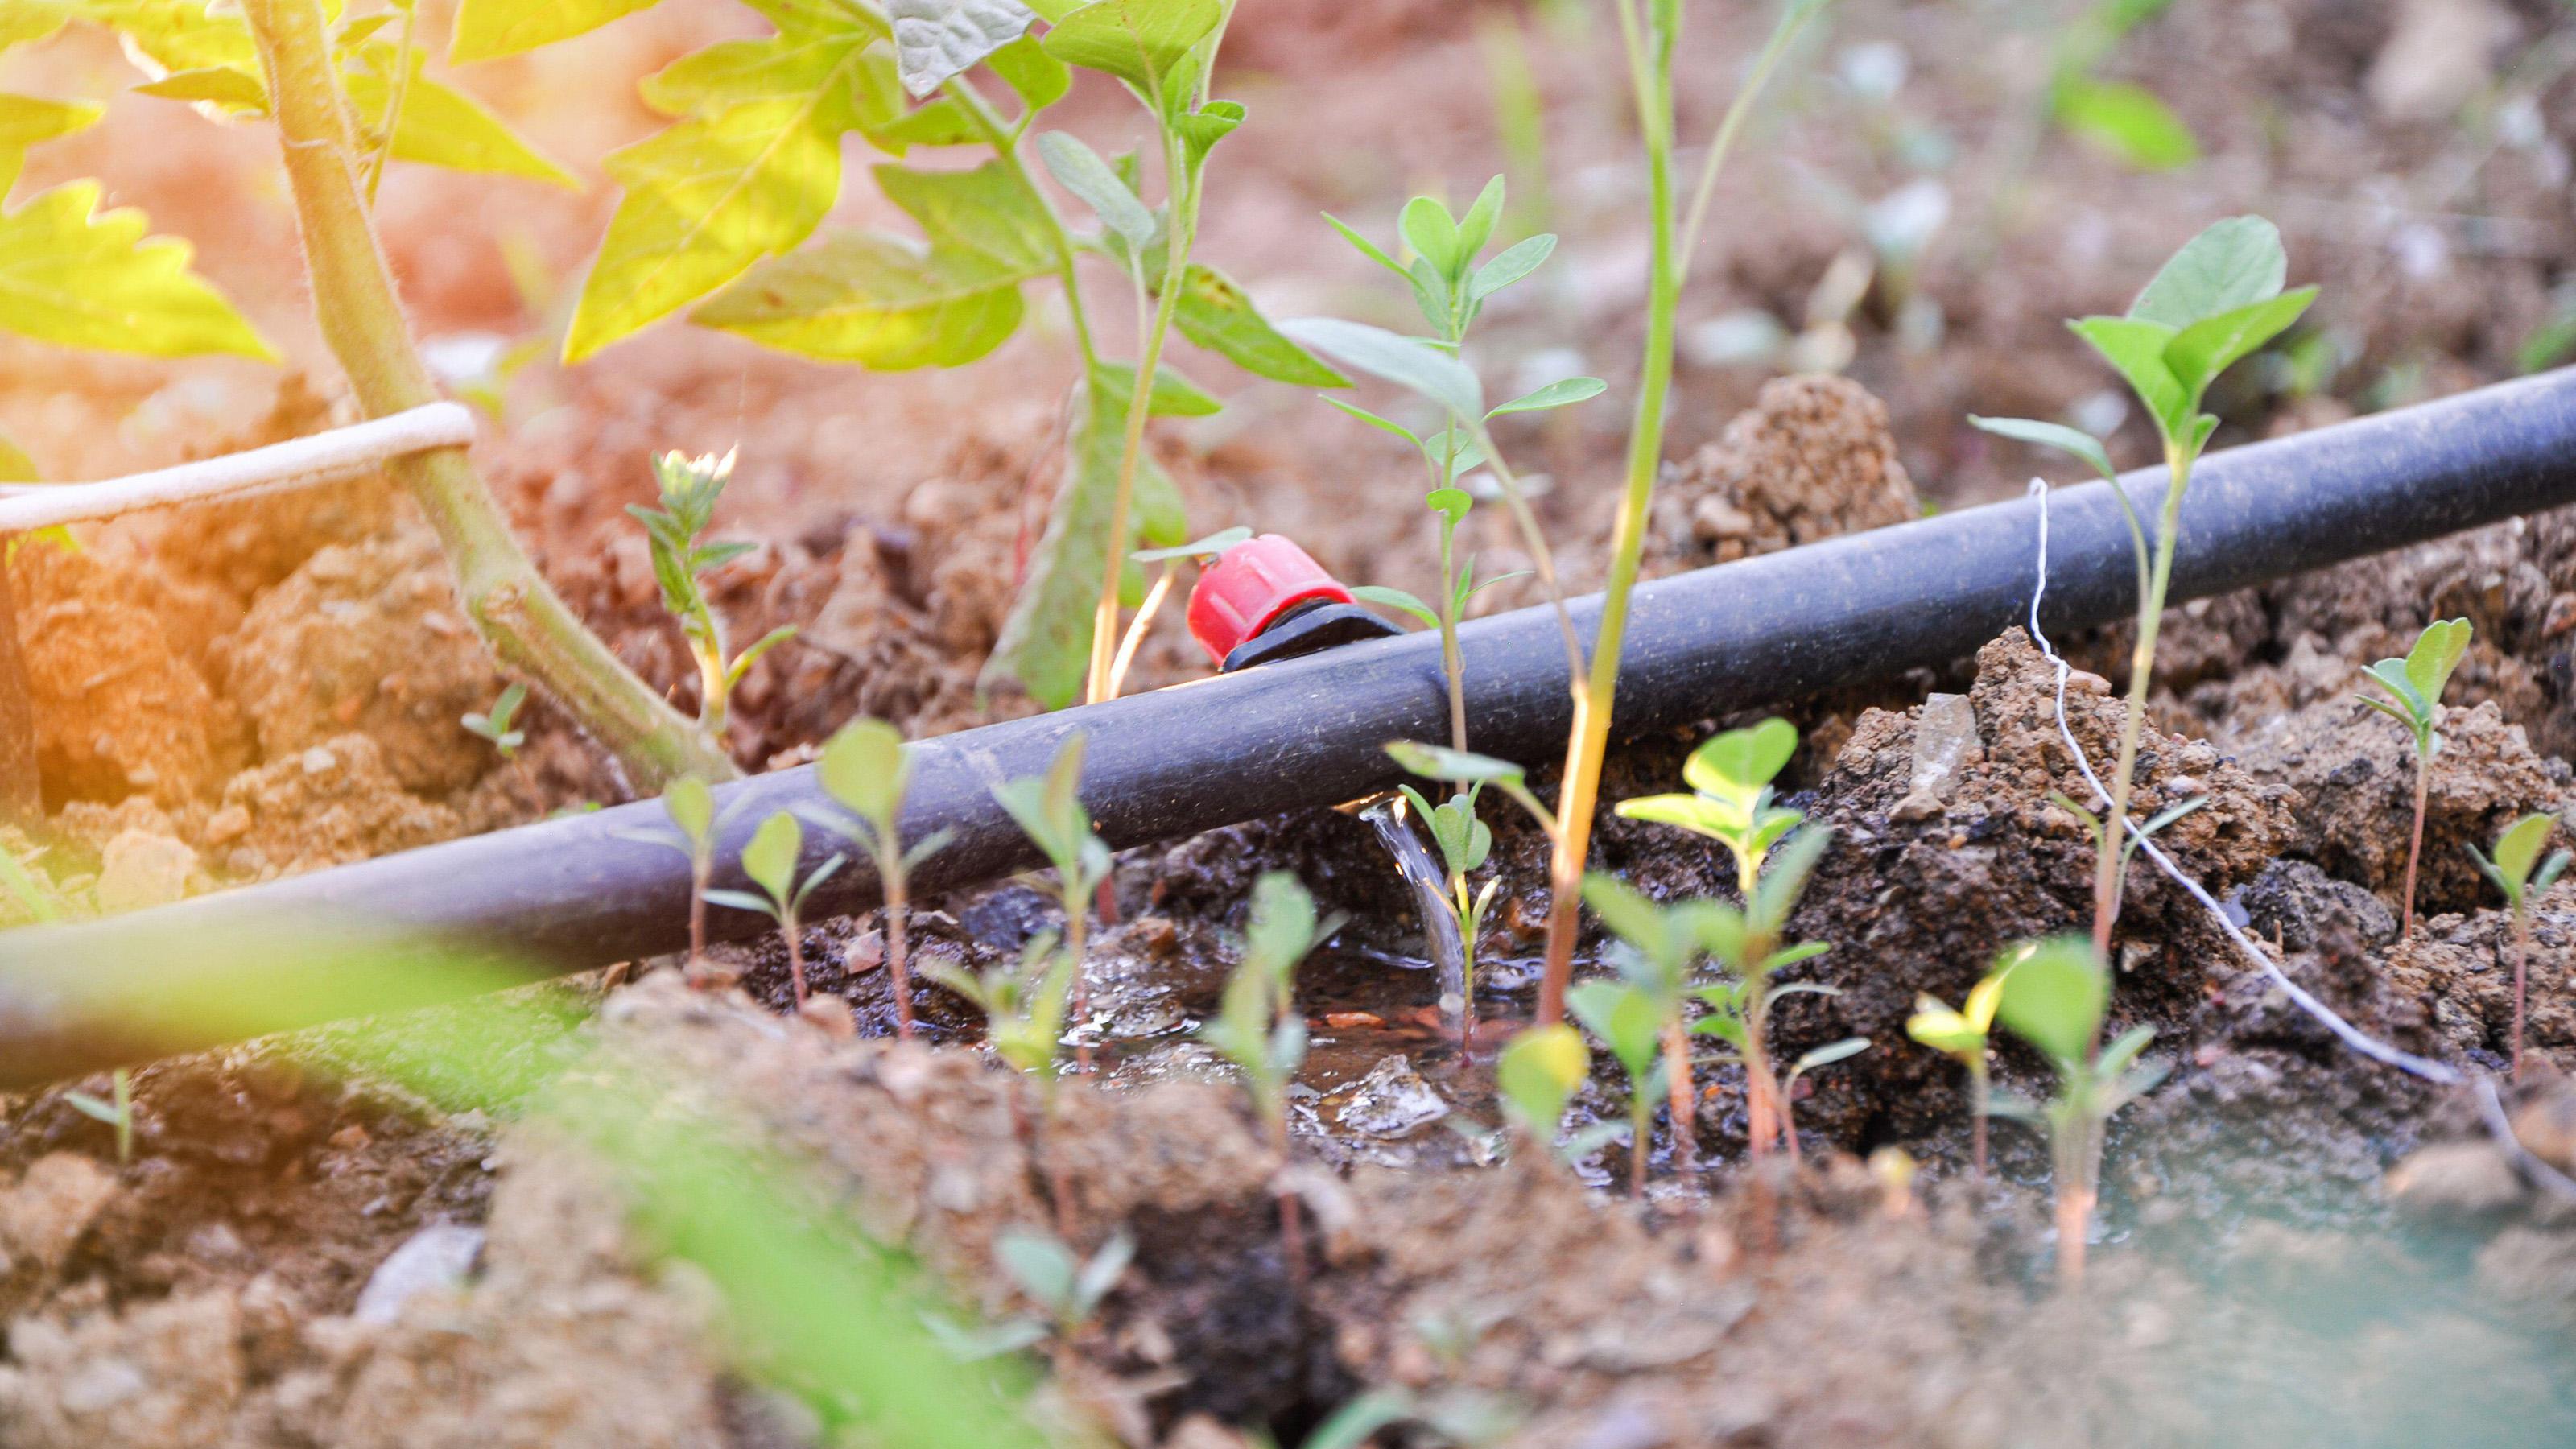
Huu ni mfumo wa umwagiliaji wa matone ukimwagilia mmea mdogo au chipukizi. Bomba jeusi linaonekana likiwa limelala ardhini karibu, na matone ya maji yakionekana kwenye bomba hilo kuenda kwenye udongo.